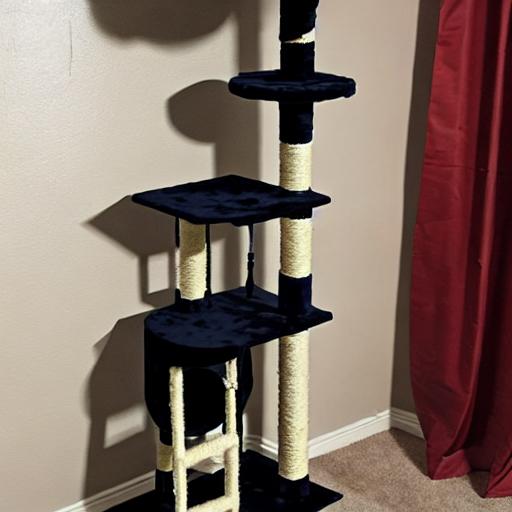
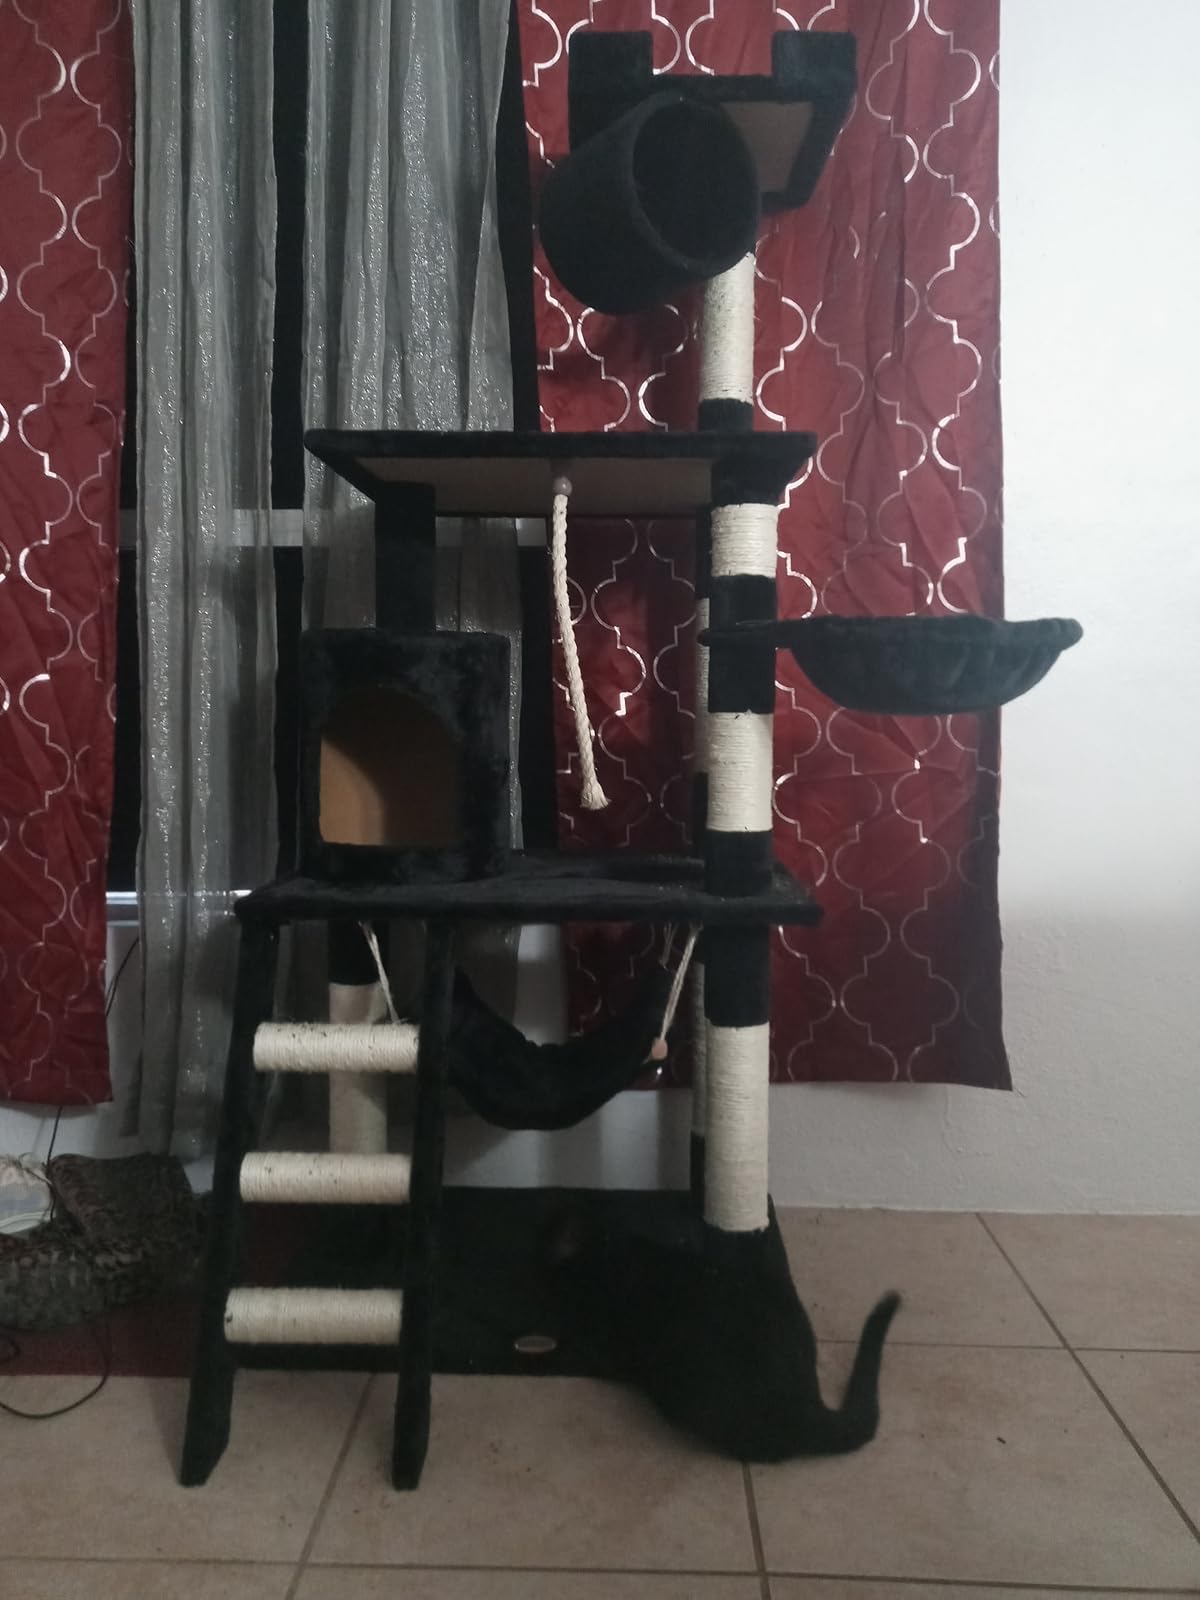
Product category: items_cat tree
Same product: no